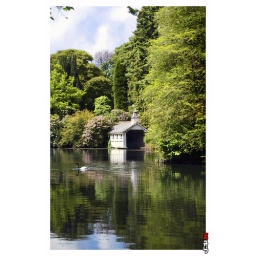
Down by the boat house